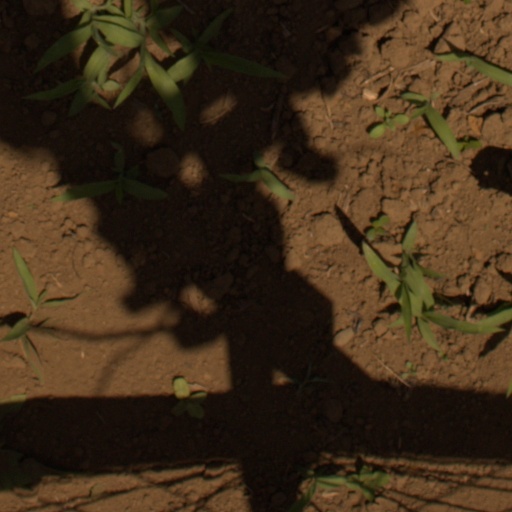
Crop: Jerusalem artichoke